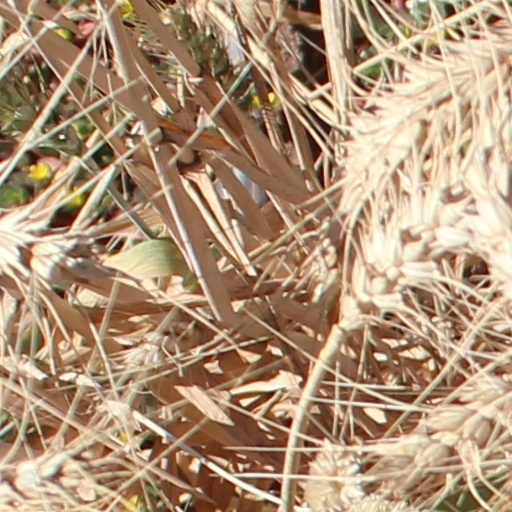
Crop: wheat